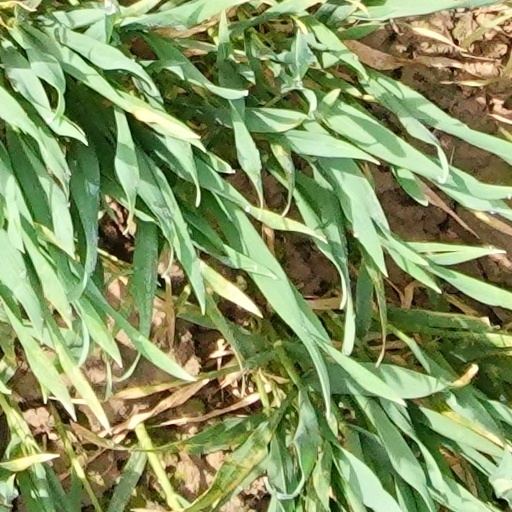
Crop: wheat